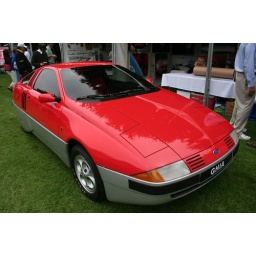
concept car ghia, the only car designed by a just a female